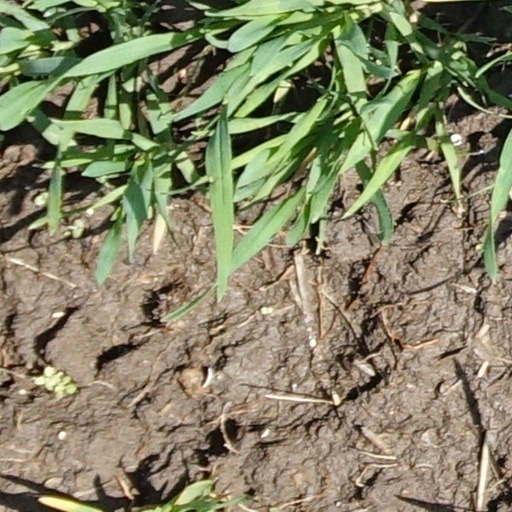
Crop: wheat